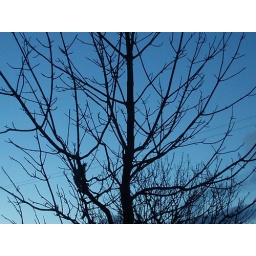
Barren tree against a dusky sky